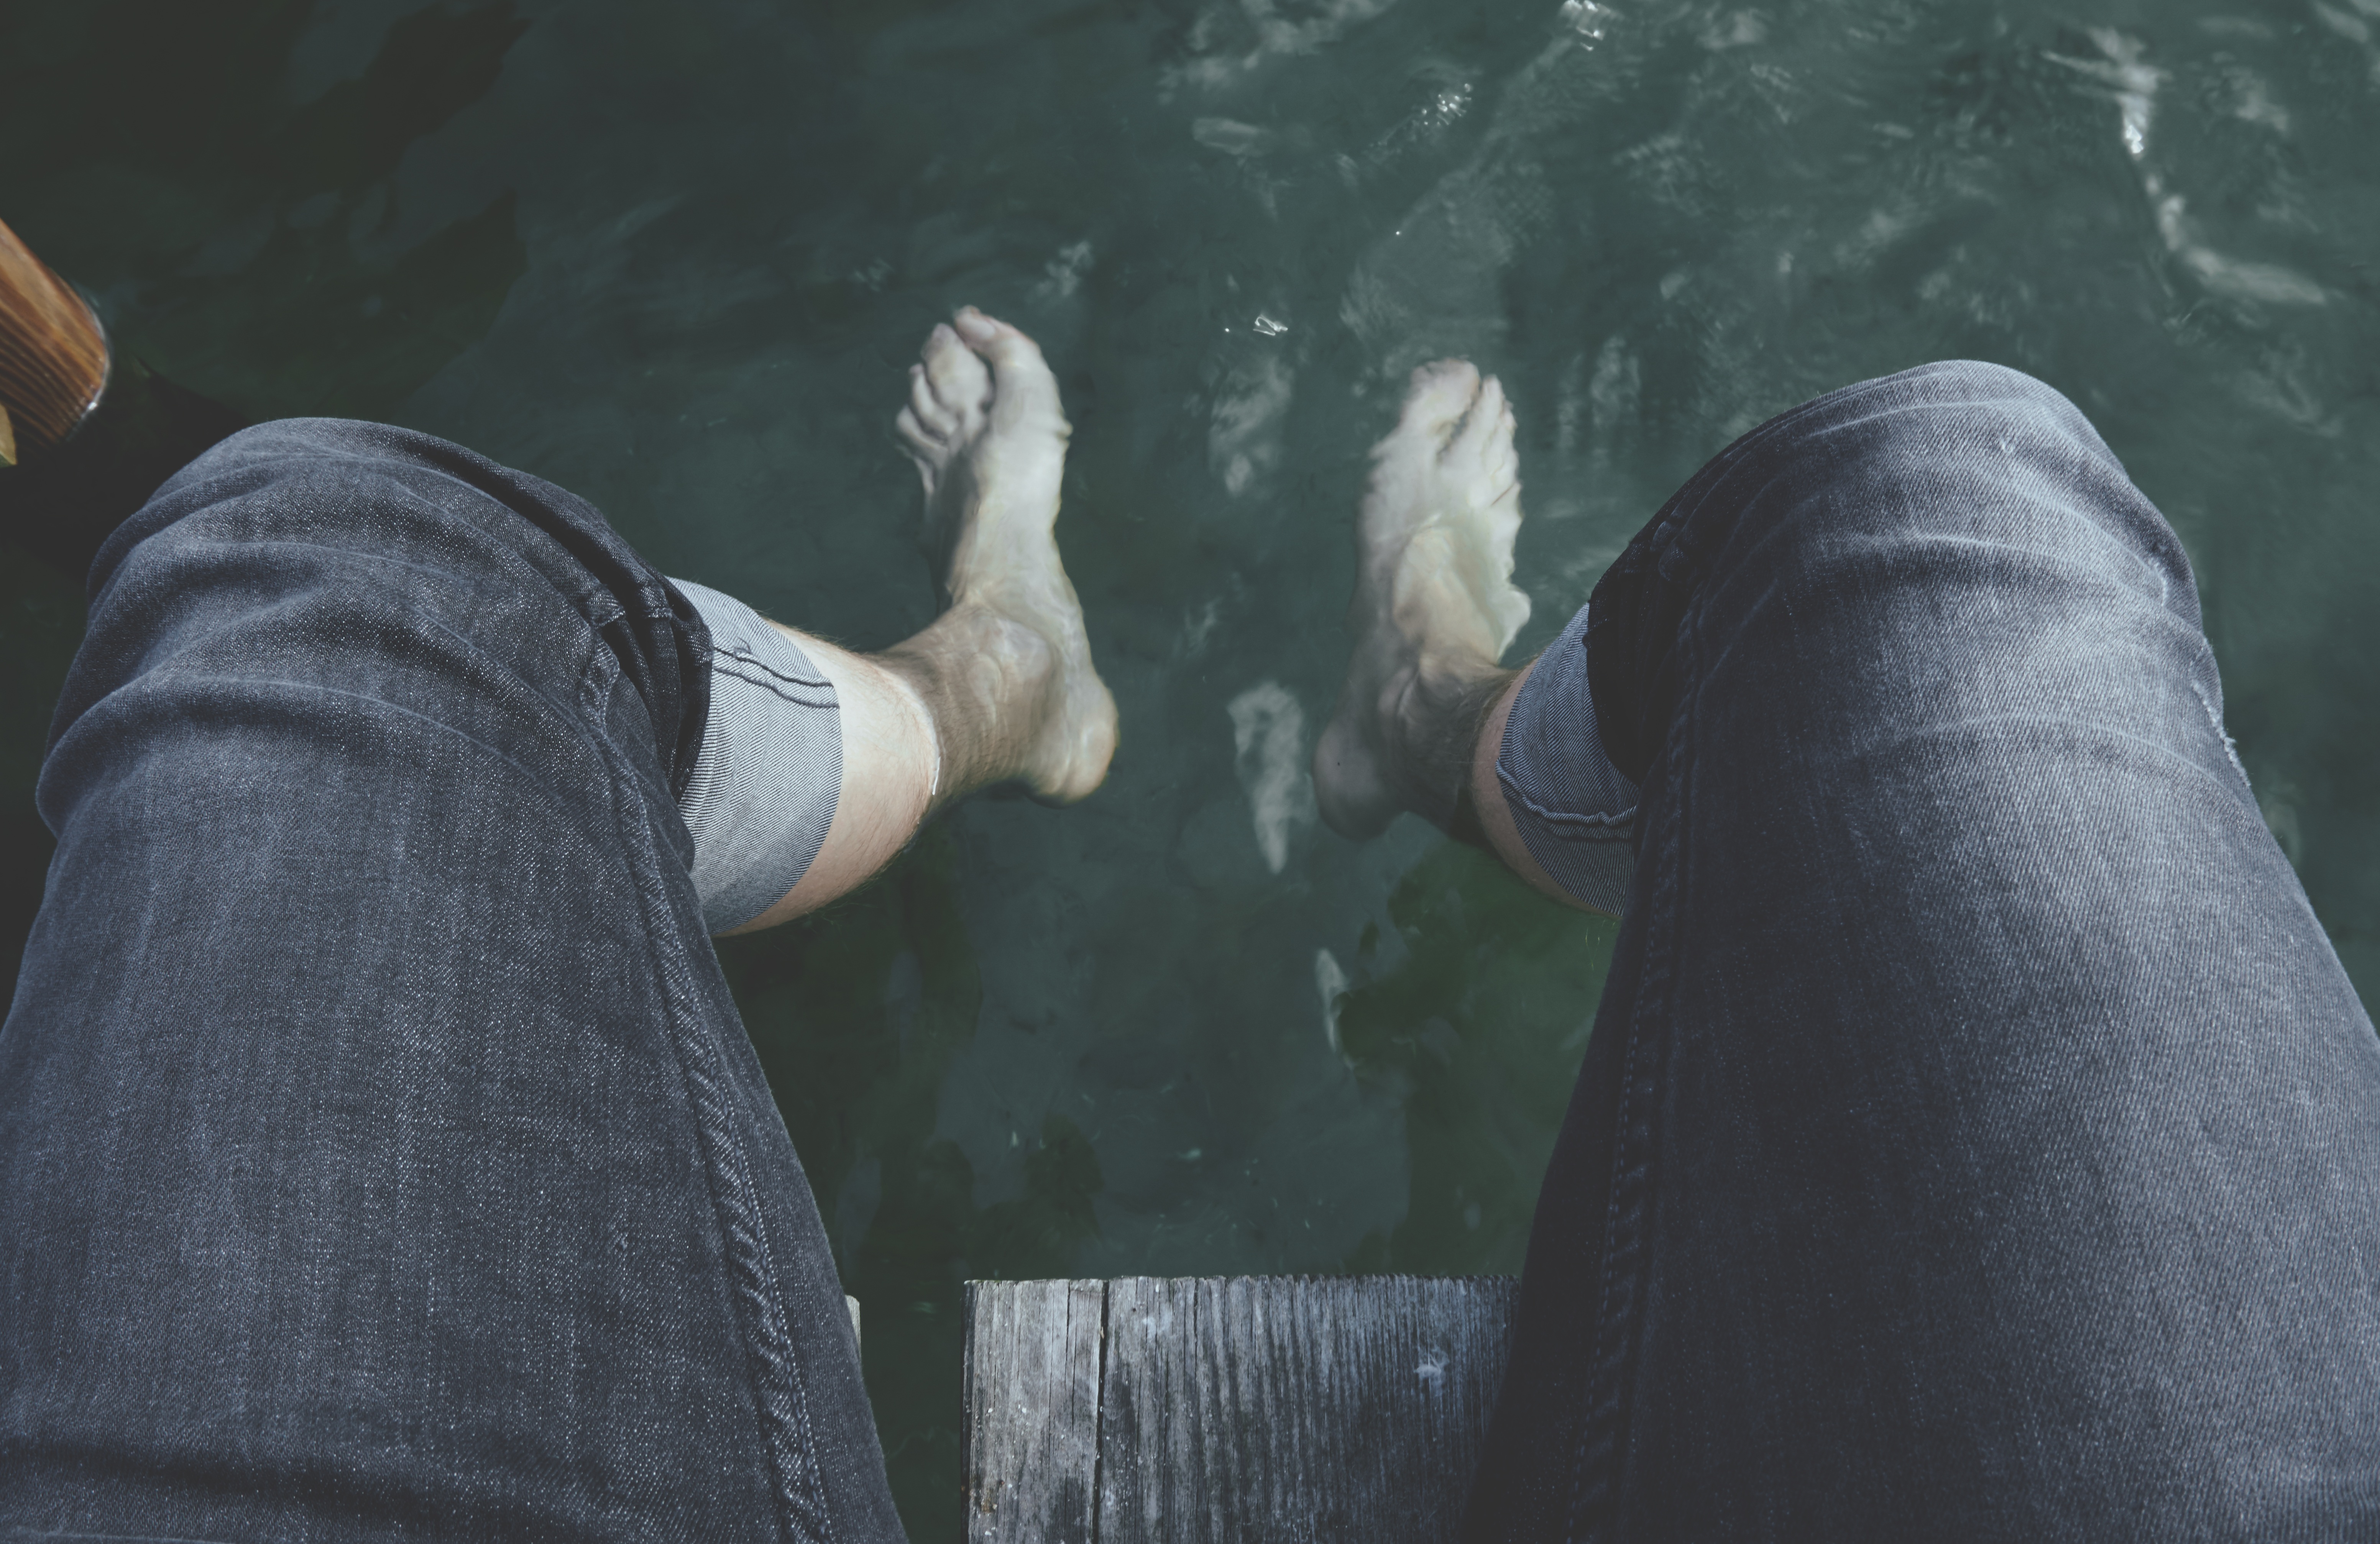
hand, man, water, person, lake, river, recreation, underwater, outdoors, daylight, wear, adult, screenshot, denim jeans